Bernard Barham Woodward

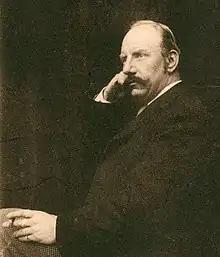
Bernard Barham Woodward

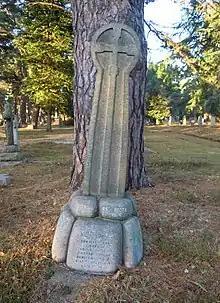
The grave of Bernard Barham Woodward in Brookwood Cemetery

Bernard Barham Woodward (3 August 1853 – 27 October 1930) was a British malacologist and author of a catalogue of the works of Carl Linnaeus. He was a member of staff at the British Museum and then the Natural History Museum.